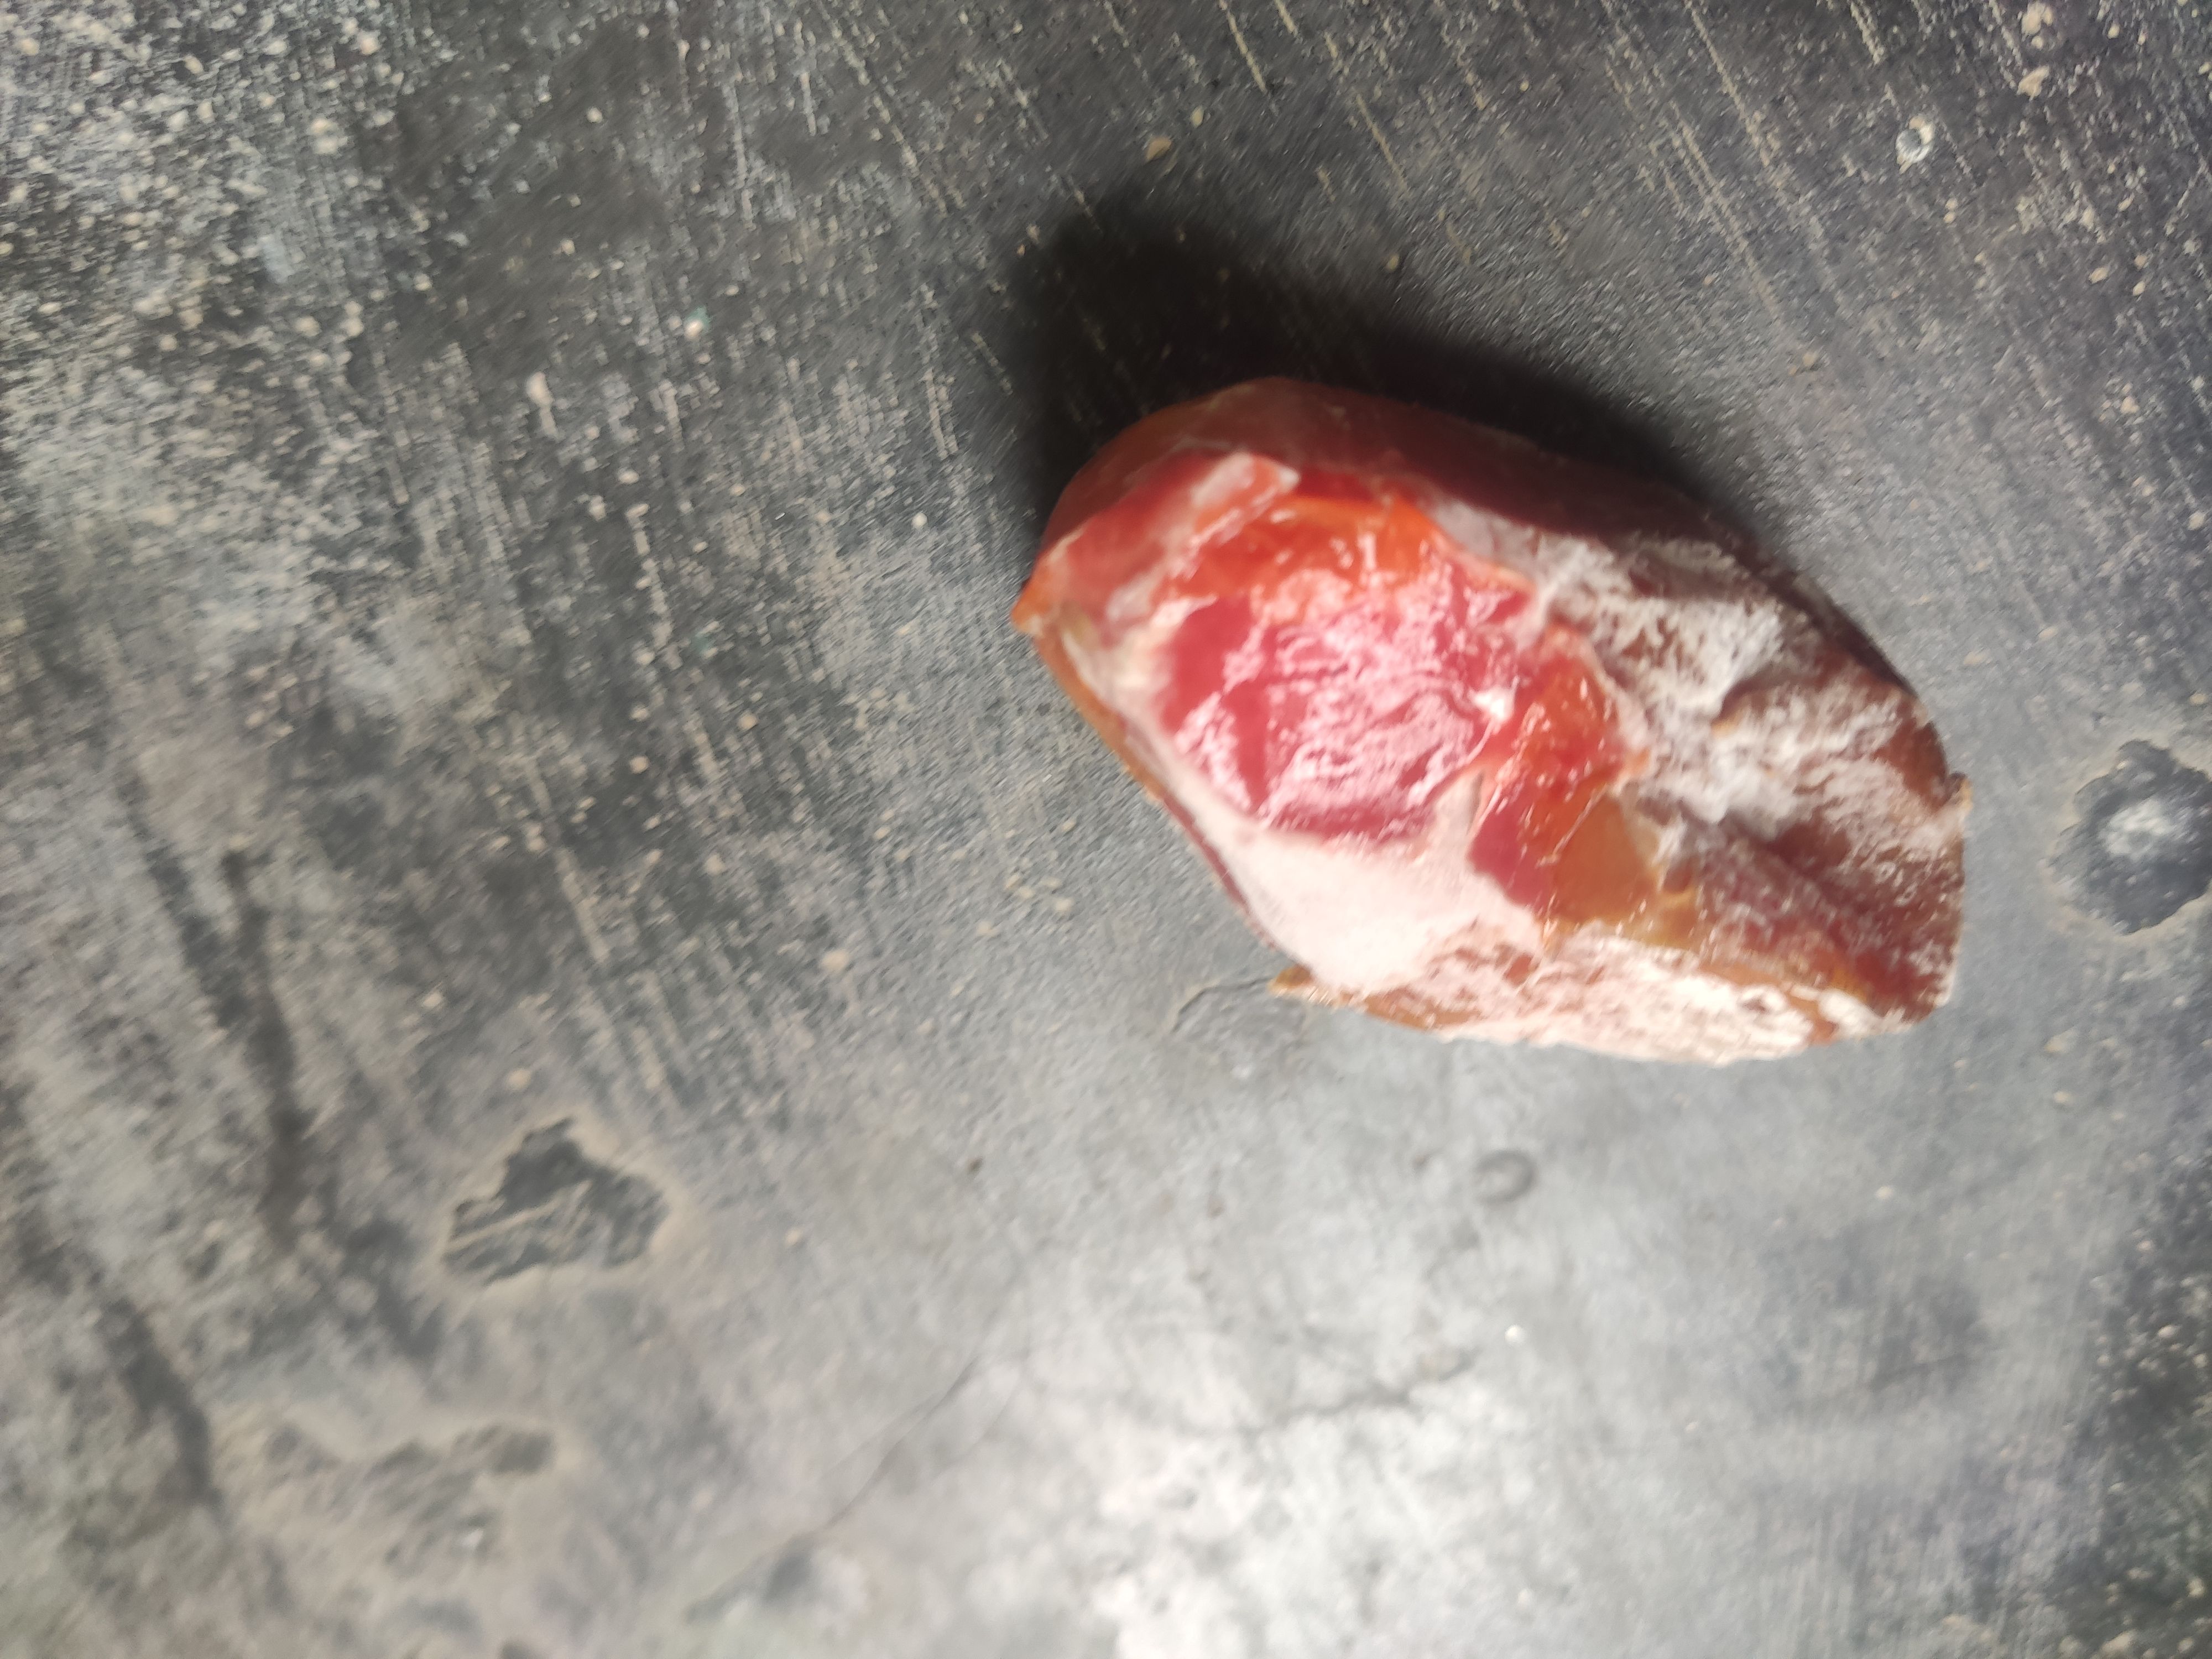
Fruit: tomatoes
Grade: 3rd-grade